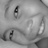
Emotion: happy